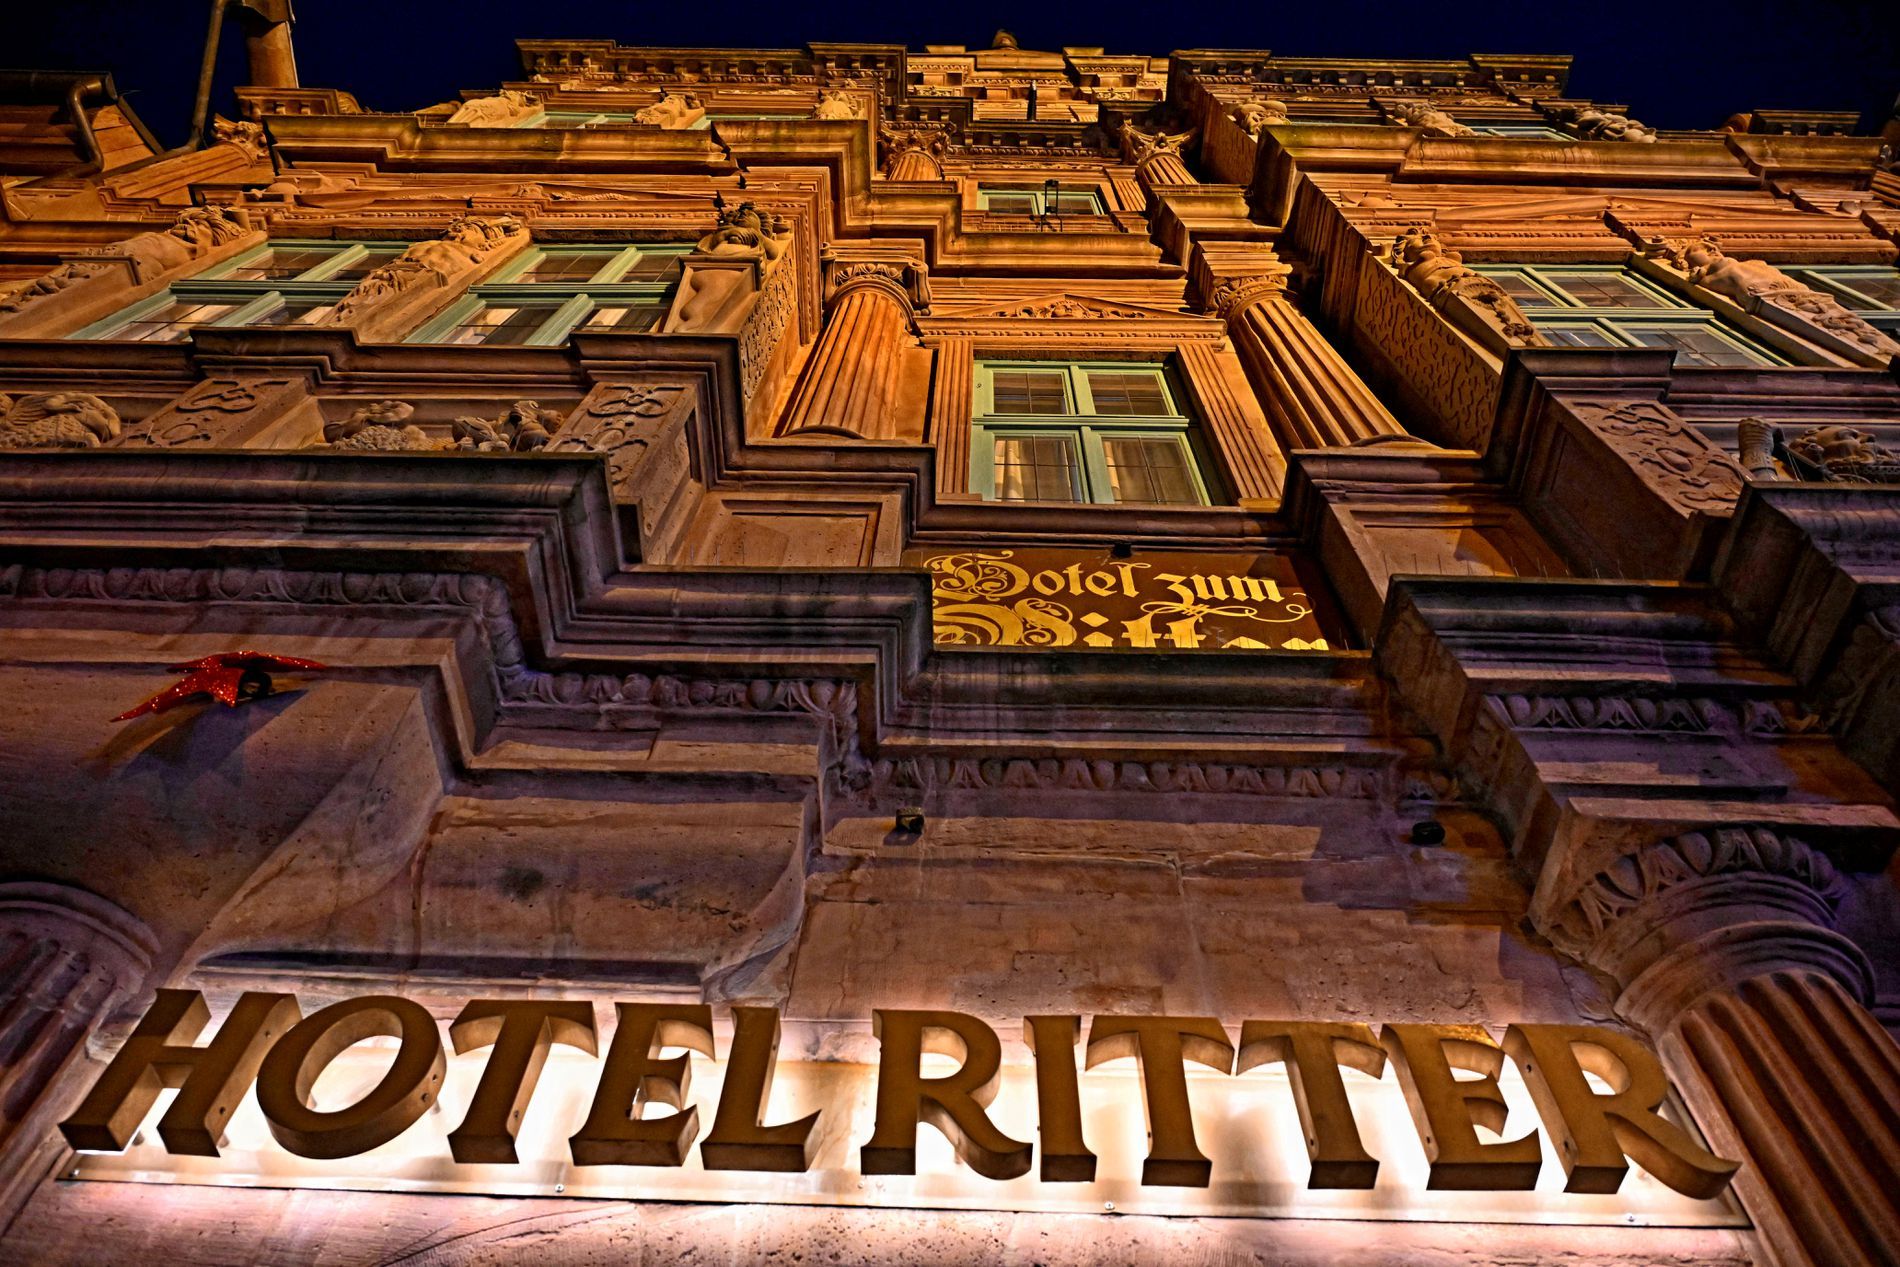
Hotel Ritter.
The image features the illuminated facade of "Hotel Ritter," a building with intricate architectural details.
The lighting casts a warm glow on the building, contrasting with the dark night sky.
The hotel's name, "HOTEL RITTER," is prominently displayed in large, illuminated letters at the bottom.
A decorative sign with the words "zum" is visible above.
The scene captures the Hotel Ritter at night, taken from a low angle perspective, emphasizing its grand, intricate architecture.
The hotel’s name, "HOTEL RITTER," is prominently displayed in large, glowing letters at the bottom, while a decorative sign reading "zum" is visible above.
The image has a warm, golden color palette. The image has an architecturally interesting atmosphere..
Labels: City, Architecture, Building, Urban, Housing, Hotel, Person, House, Condo, Mansion, Palace, Shop, Lighting, Metropolis, High Rise, Nature, Night, Outdoors, Window, Book, Publication, sky, sign, Signs
Camera: NIKON CORPORATION NIKON Z 8
Lens: NIKKOR Z 24-120mm f/4 S
Aperture: F4
Exposure: 1/25 sec
ISO: 3600
Focal length: 24.0 mm